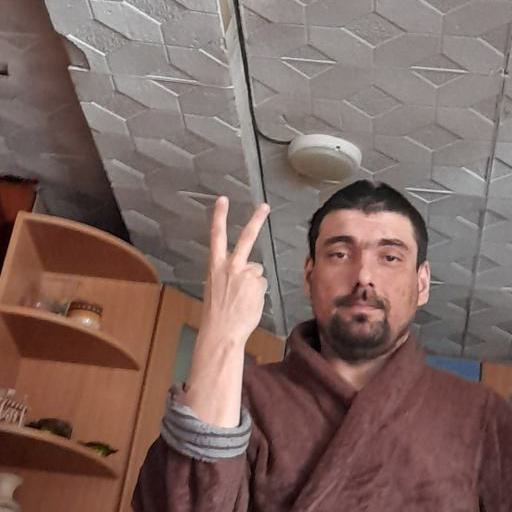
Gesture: peace_inverted